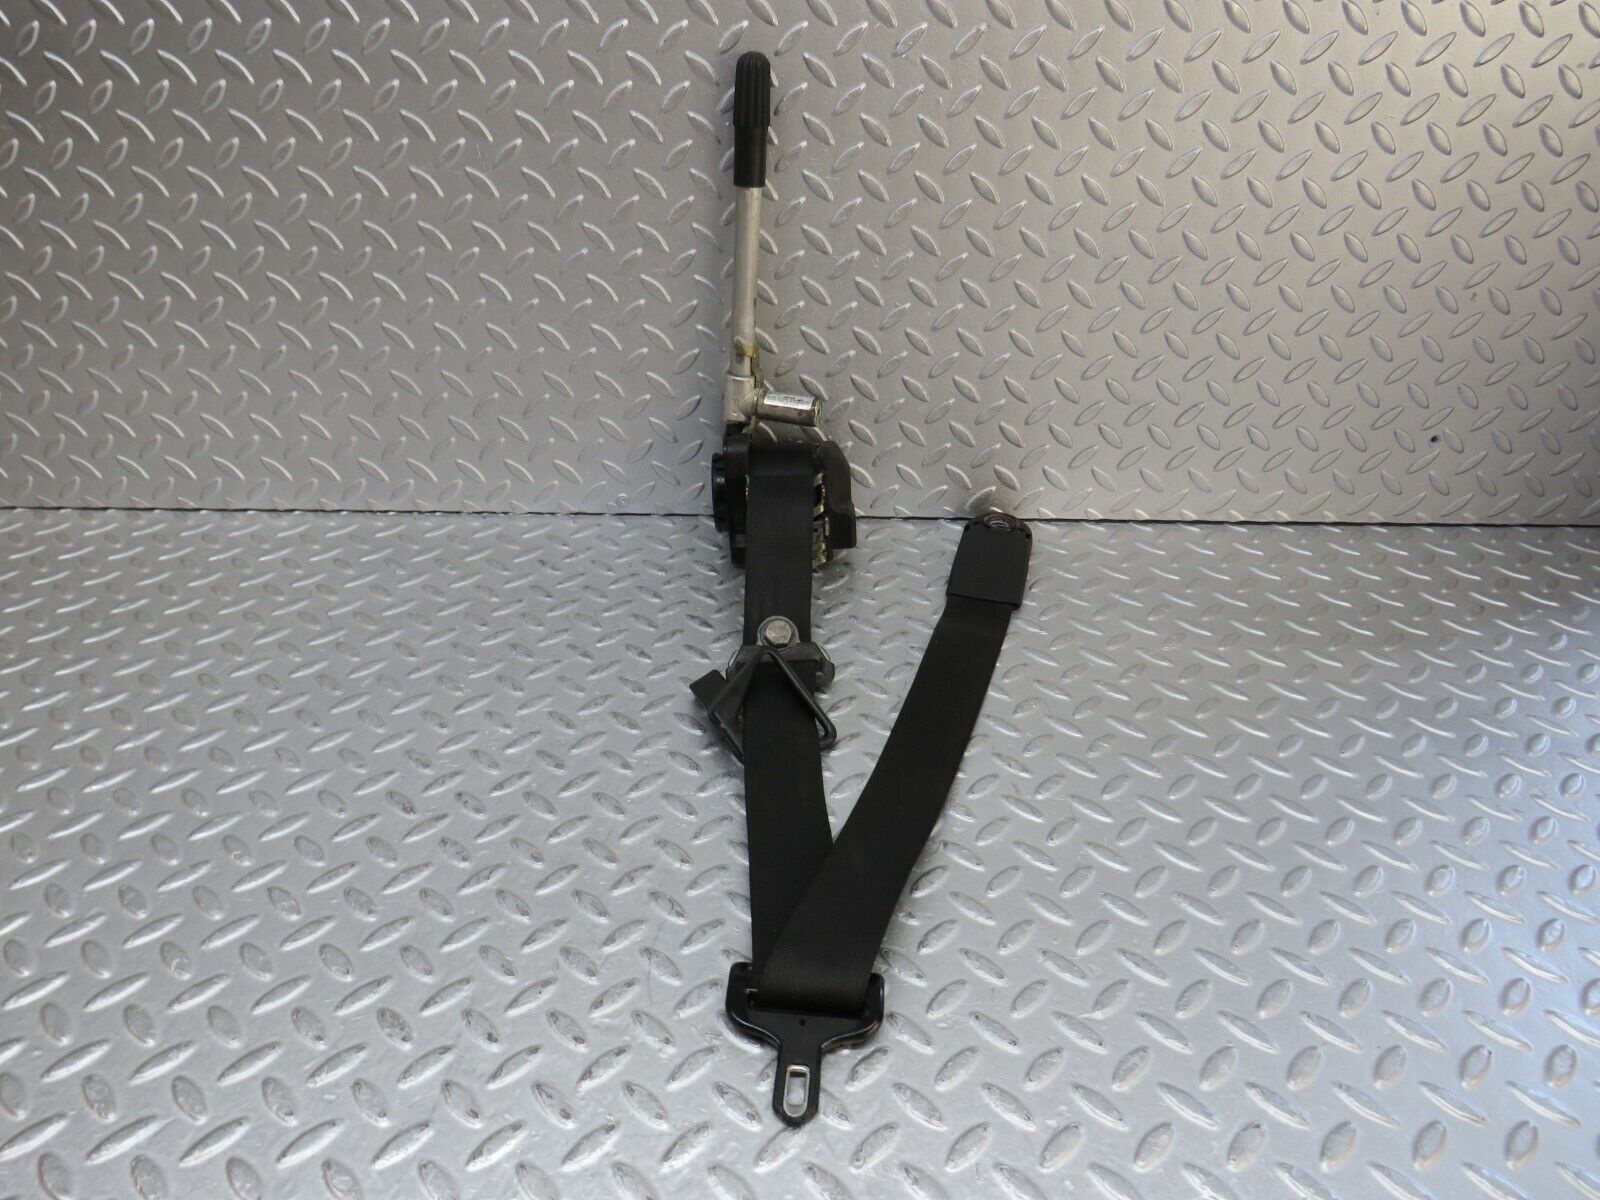
37164 Mercedes-Benz C126 420SEC Coupe Front Left Seat Belt No Buckle 1268606886
From a 1988 Mercedes-Benz C126 420SEC Coupe Part number: 1268606886 M116.965 engine. VIN: WDB1260426A278376 Thoroughly cleaned. All mechanical and electrical parts are tested and in good working order, covered under a 30-calendar-day warranty unless otherwise stated. We have other parts available. Feel free to contact us with any enquiries. If we don't offer shipping to your country, please contact us regarding shipping costs prior to purchase .
Brand: MERCEDES-BENZ
Category: Vehicles & Parts > Vehicle Parts & Accessories > Vehicle Safety & Security > Vehicle Safety Equipment > Vehicle Seat Belts